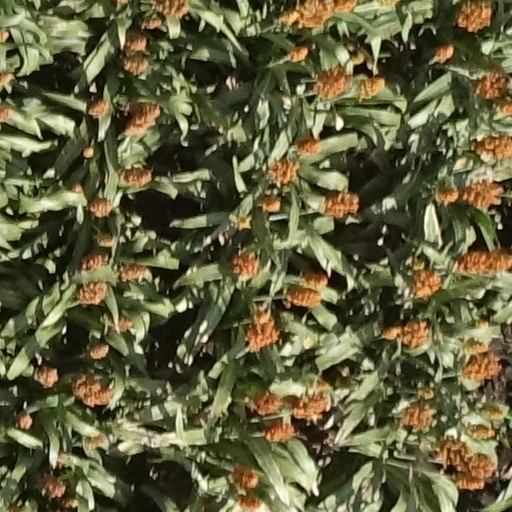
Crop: sorghum